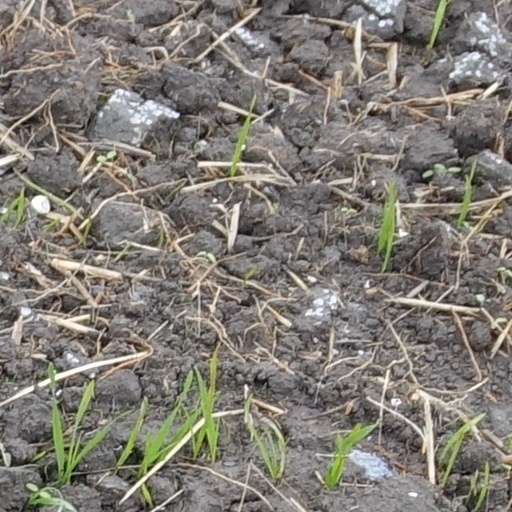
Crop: wheat